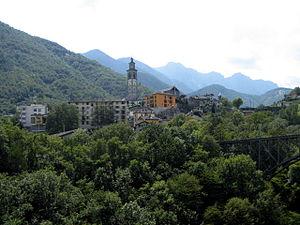
La vallée des Centovalli est une vallée encaissée du canton du Tessin en Suisse. Elle débute à Intragna et s'étend jusqu'à Camedo dans la commune de Centovalli près de la frontière italo-suisse. À partir de la frontière commence le val Vigezzo qui continue jusqu'à Domodossola.
Centovalli est une commune suisse du canton du Tessin.